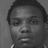
Emotion: neutral